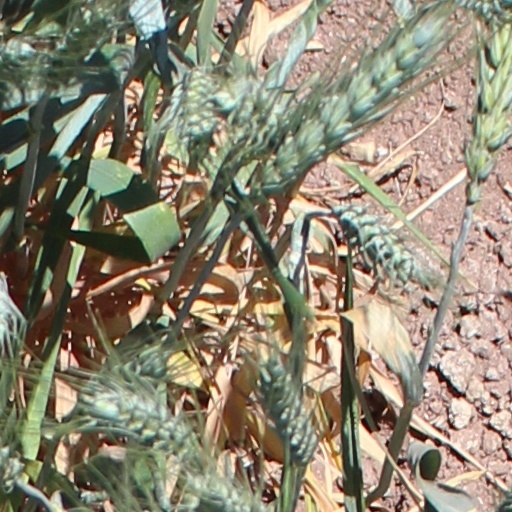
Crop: wheat